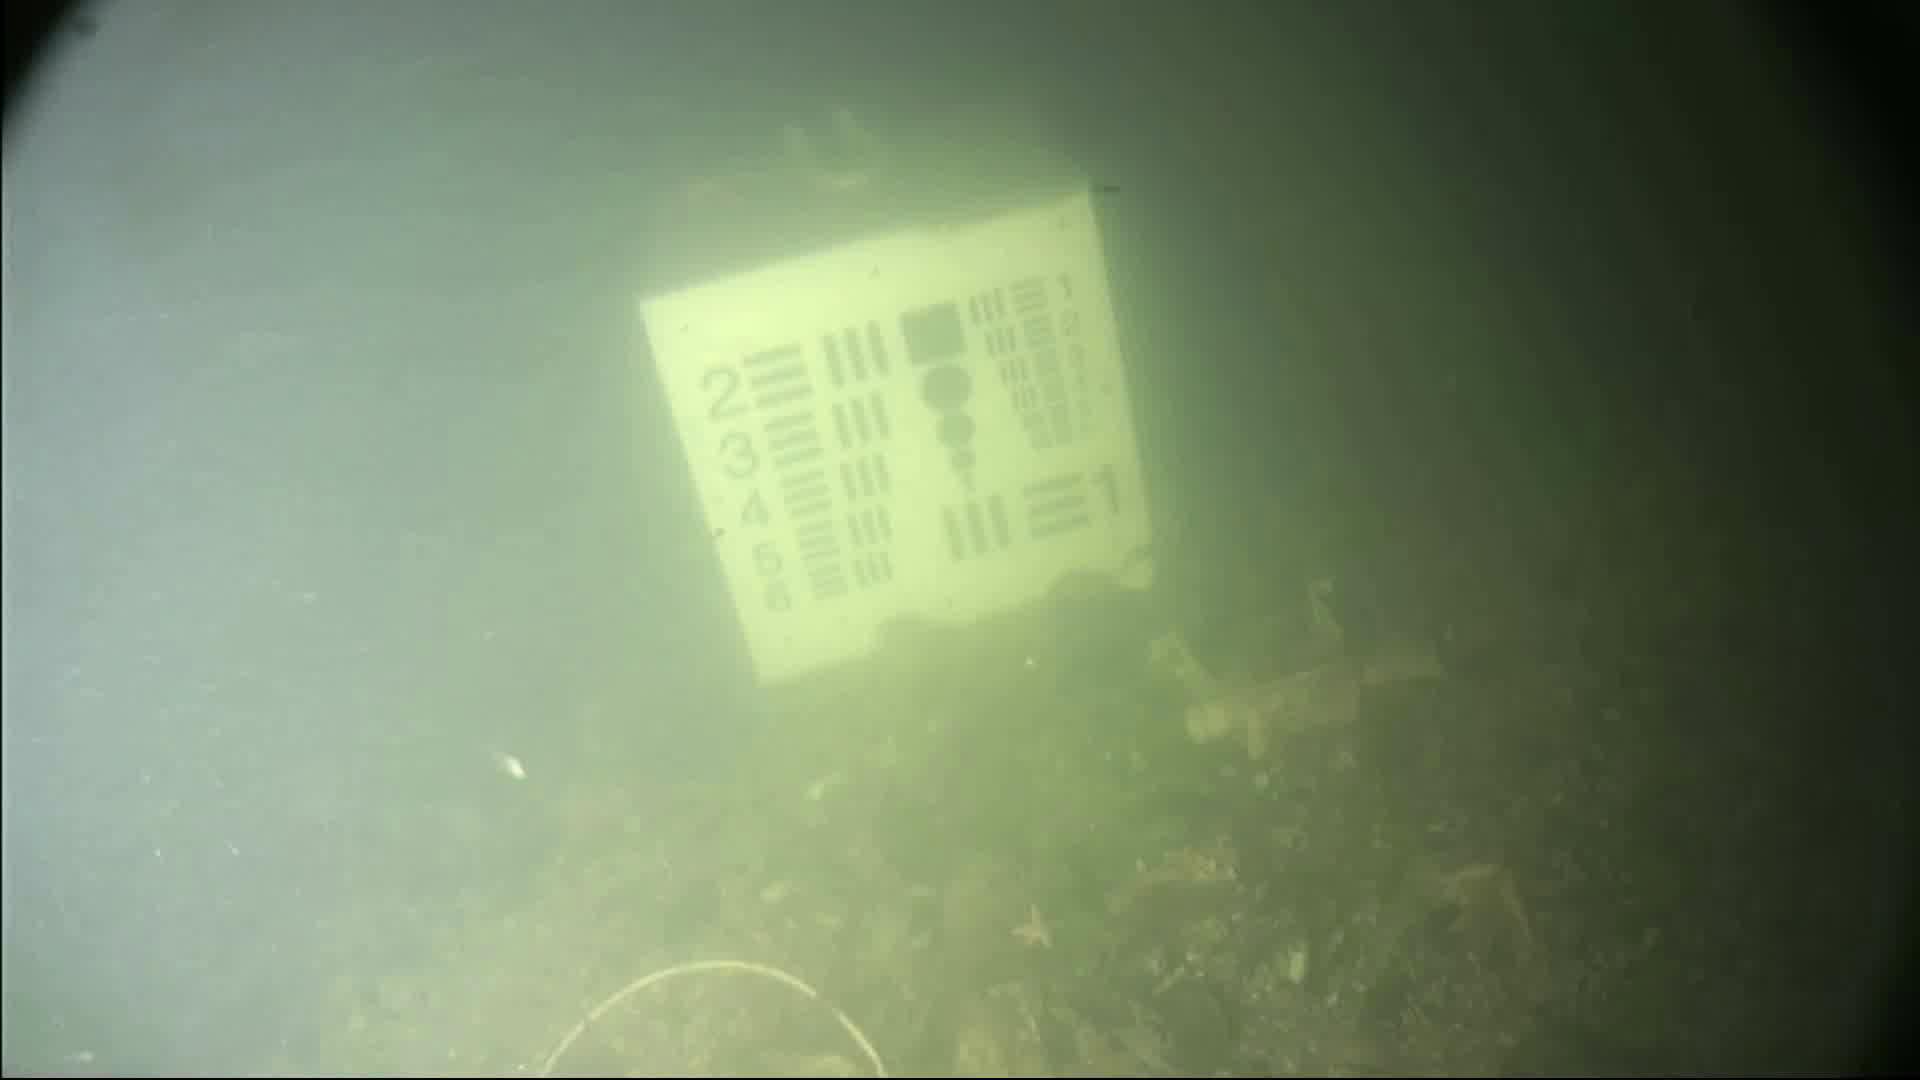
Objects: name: starfish
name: crab